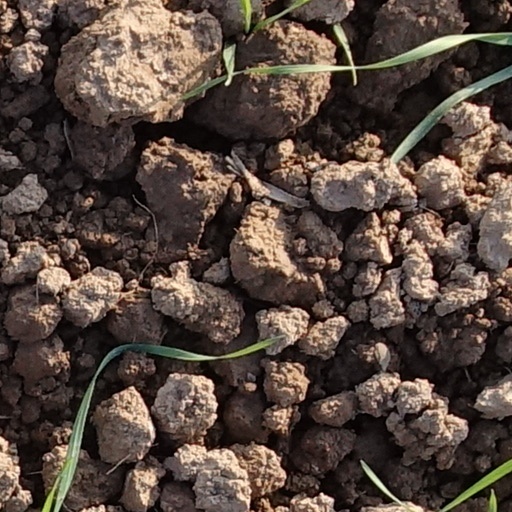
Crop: wheat